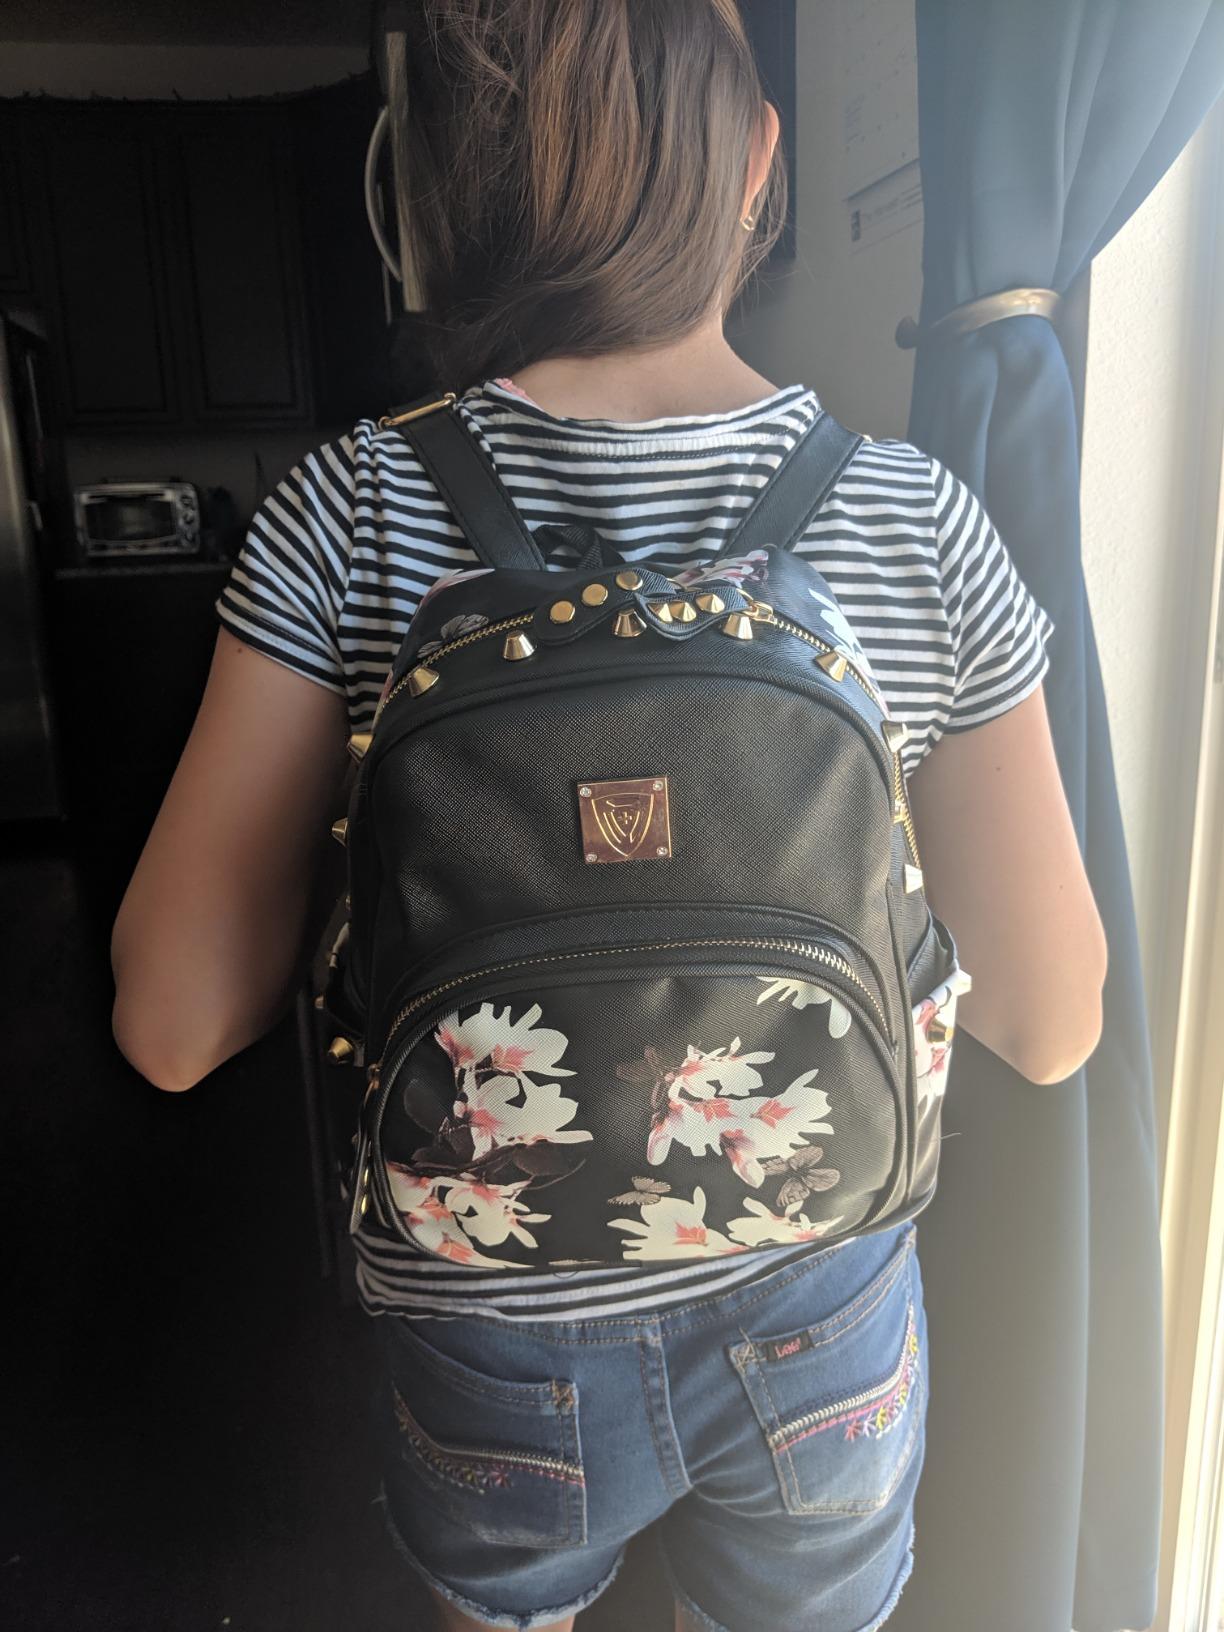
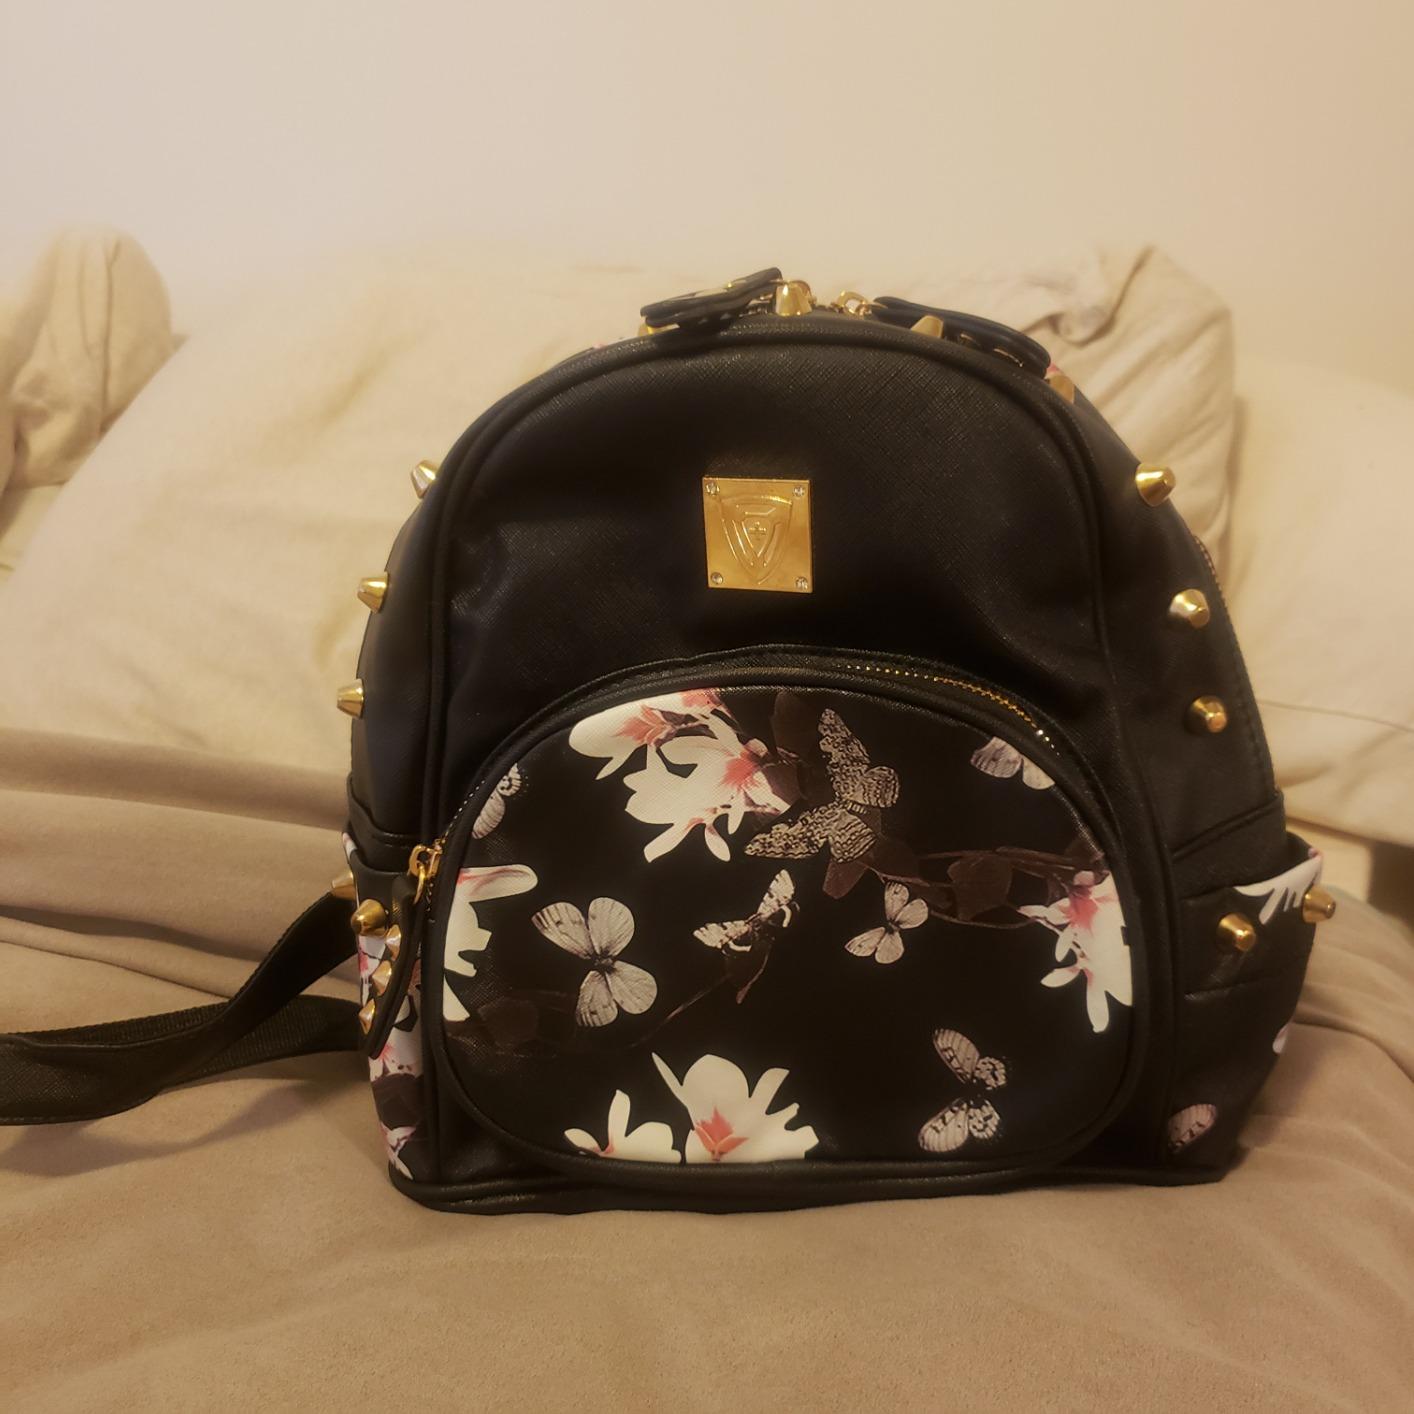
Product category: accessories_handbag
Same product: yes